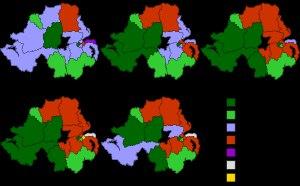
Le conflit nord-irlandais, appelé aussi « les Troubles », est une période de violences et d'agitation politique en Irlande du Nord dans la seconde moitié du XXᵉ siècle. Il débute à la fin des années 1960 et est considéré comme terminé entre 1997 et 2007 selon les interprétations. La violence continue cependant après cette date, mais de façon occasionnelle et à petite échelle, tandis que la plupart des groupes belligérants déposent les armes.